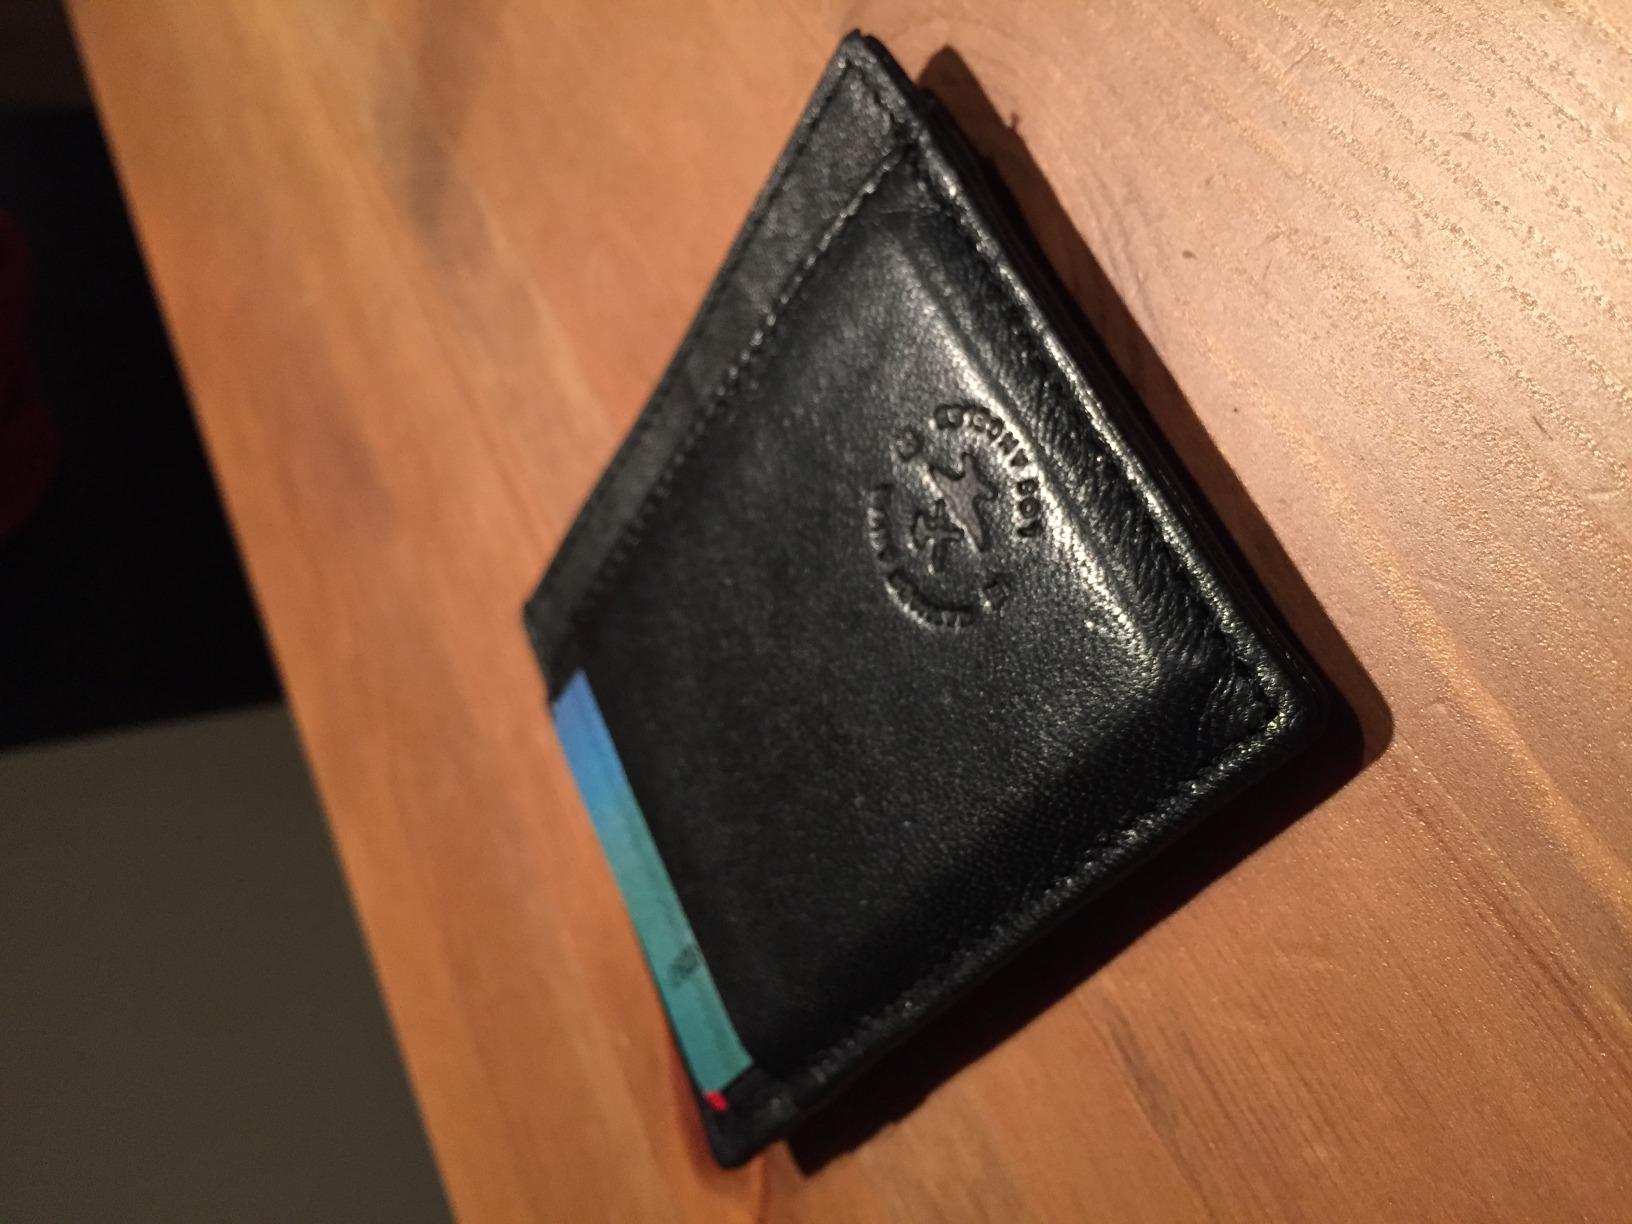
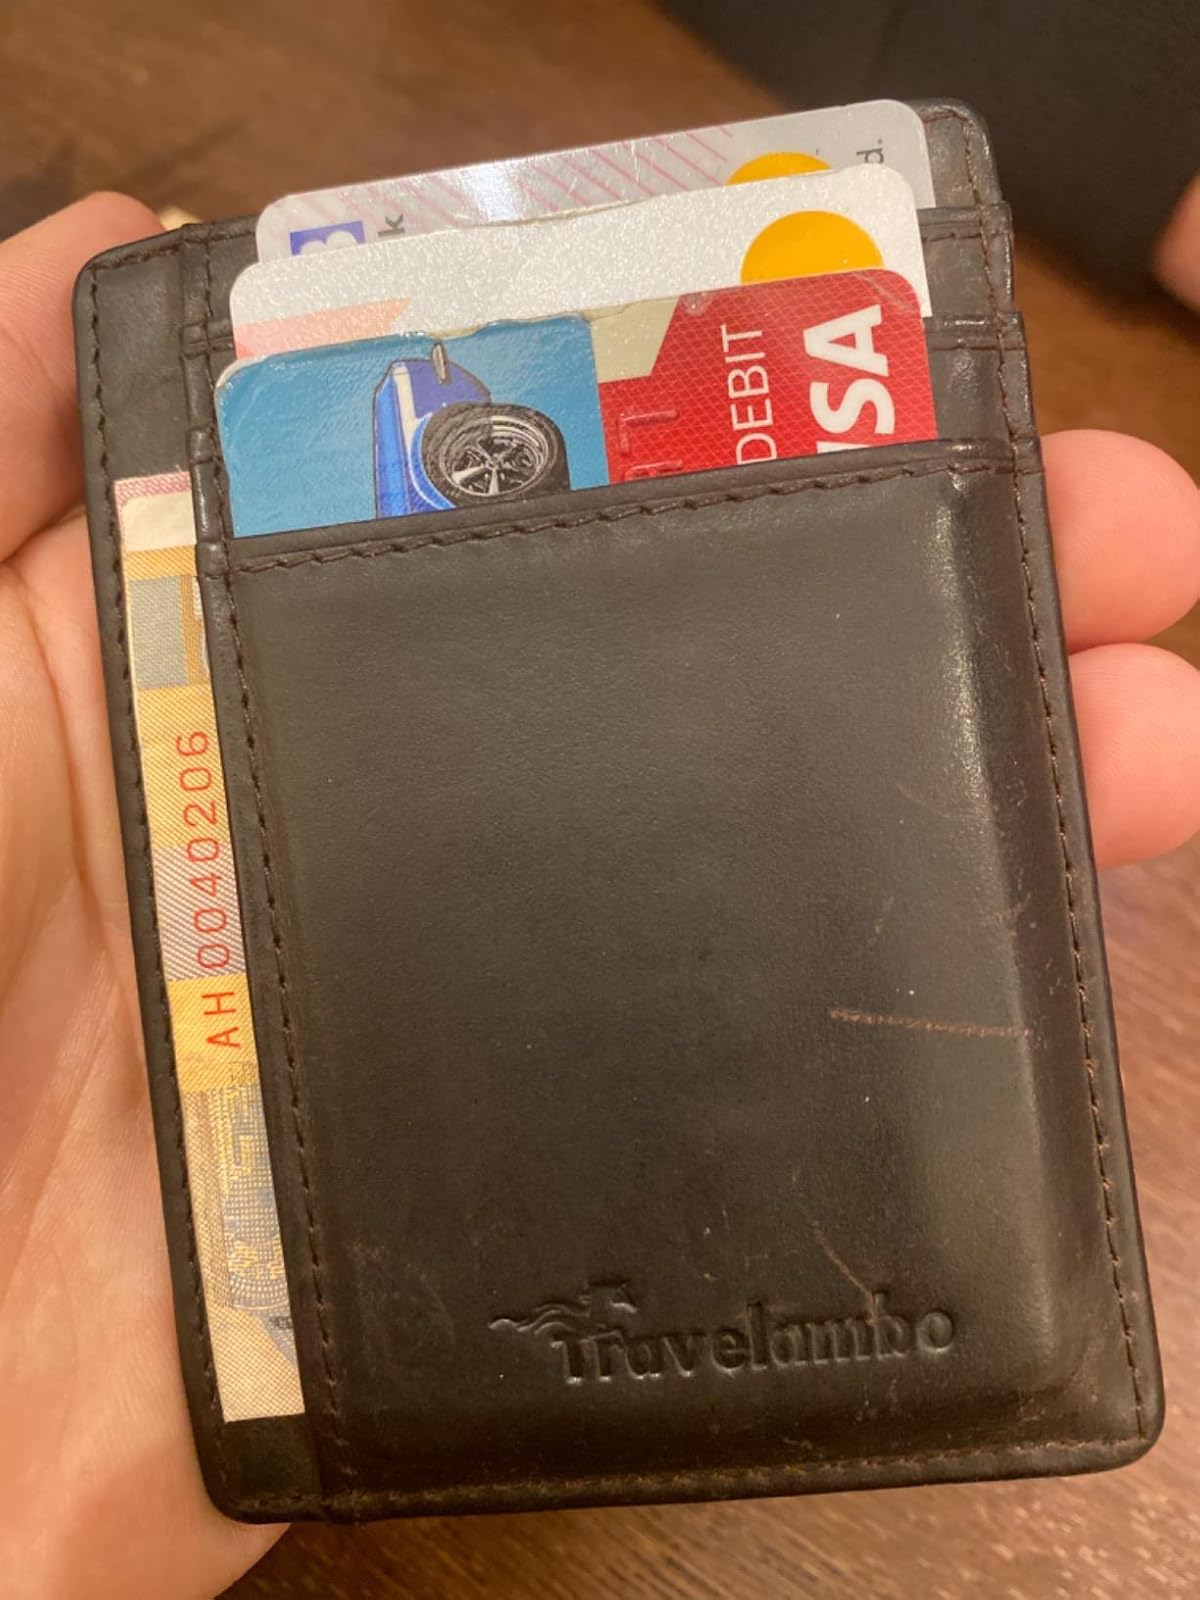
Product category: accessories_wallet
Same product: no